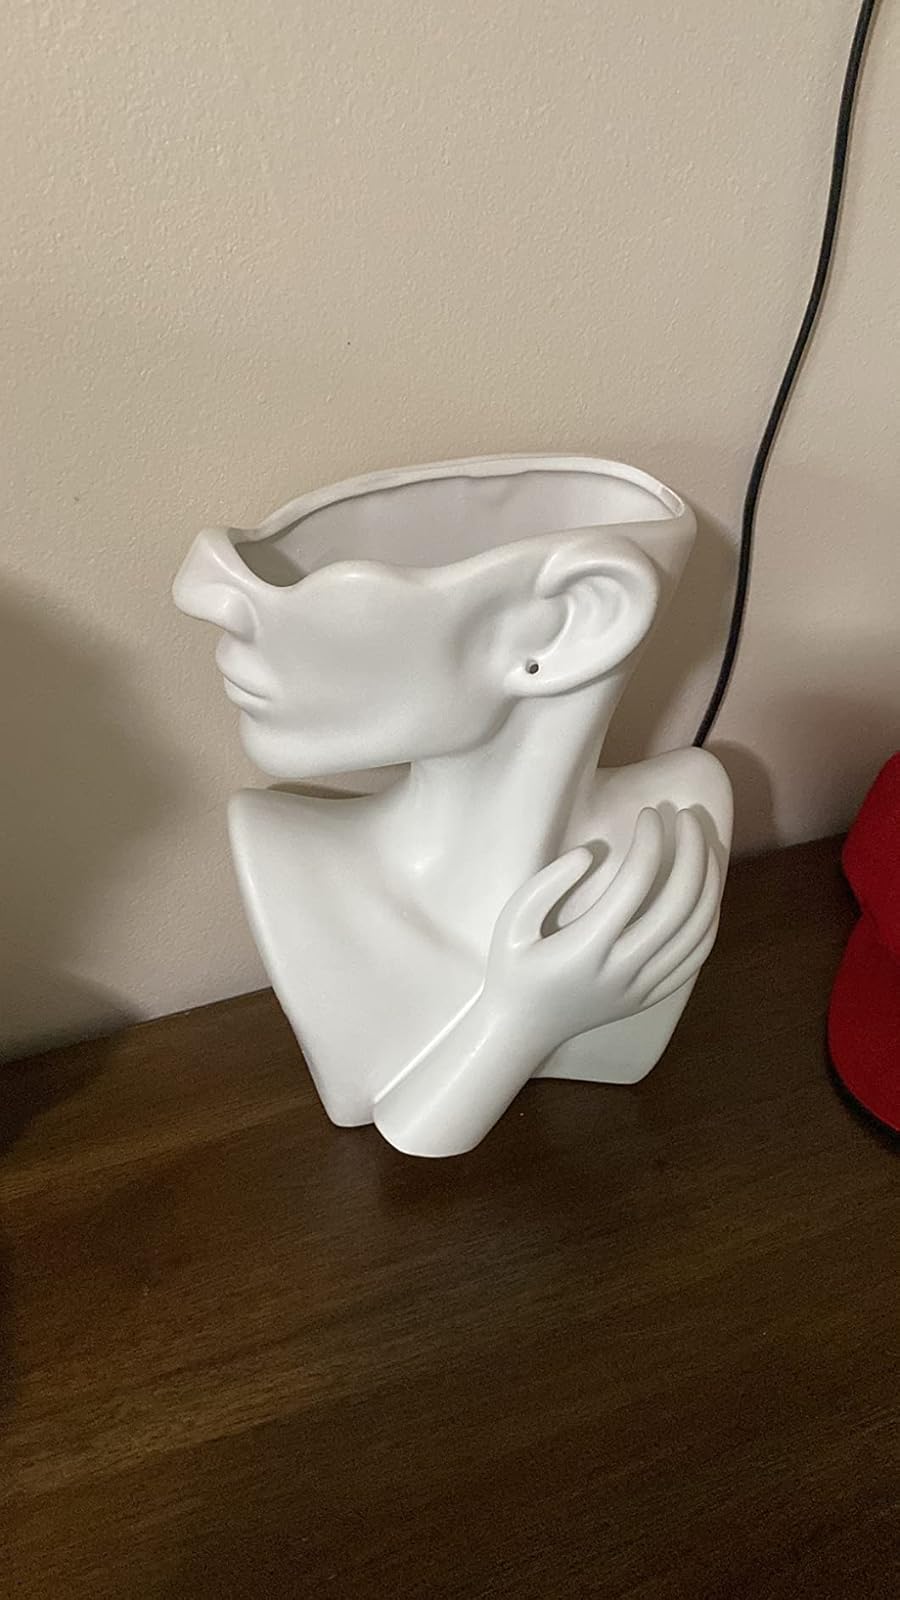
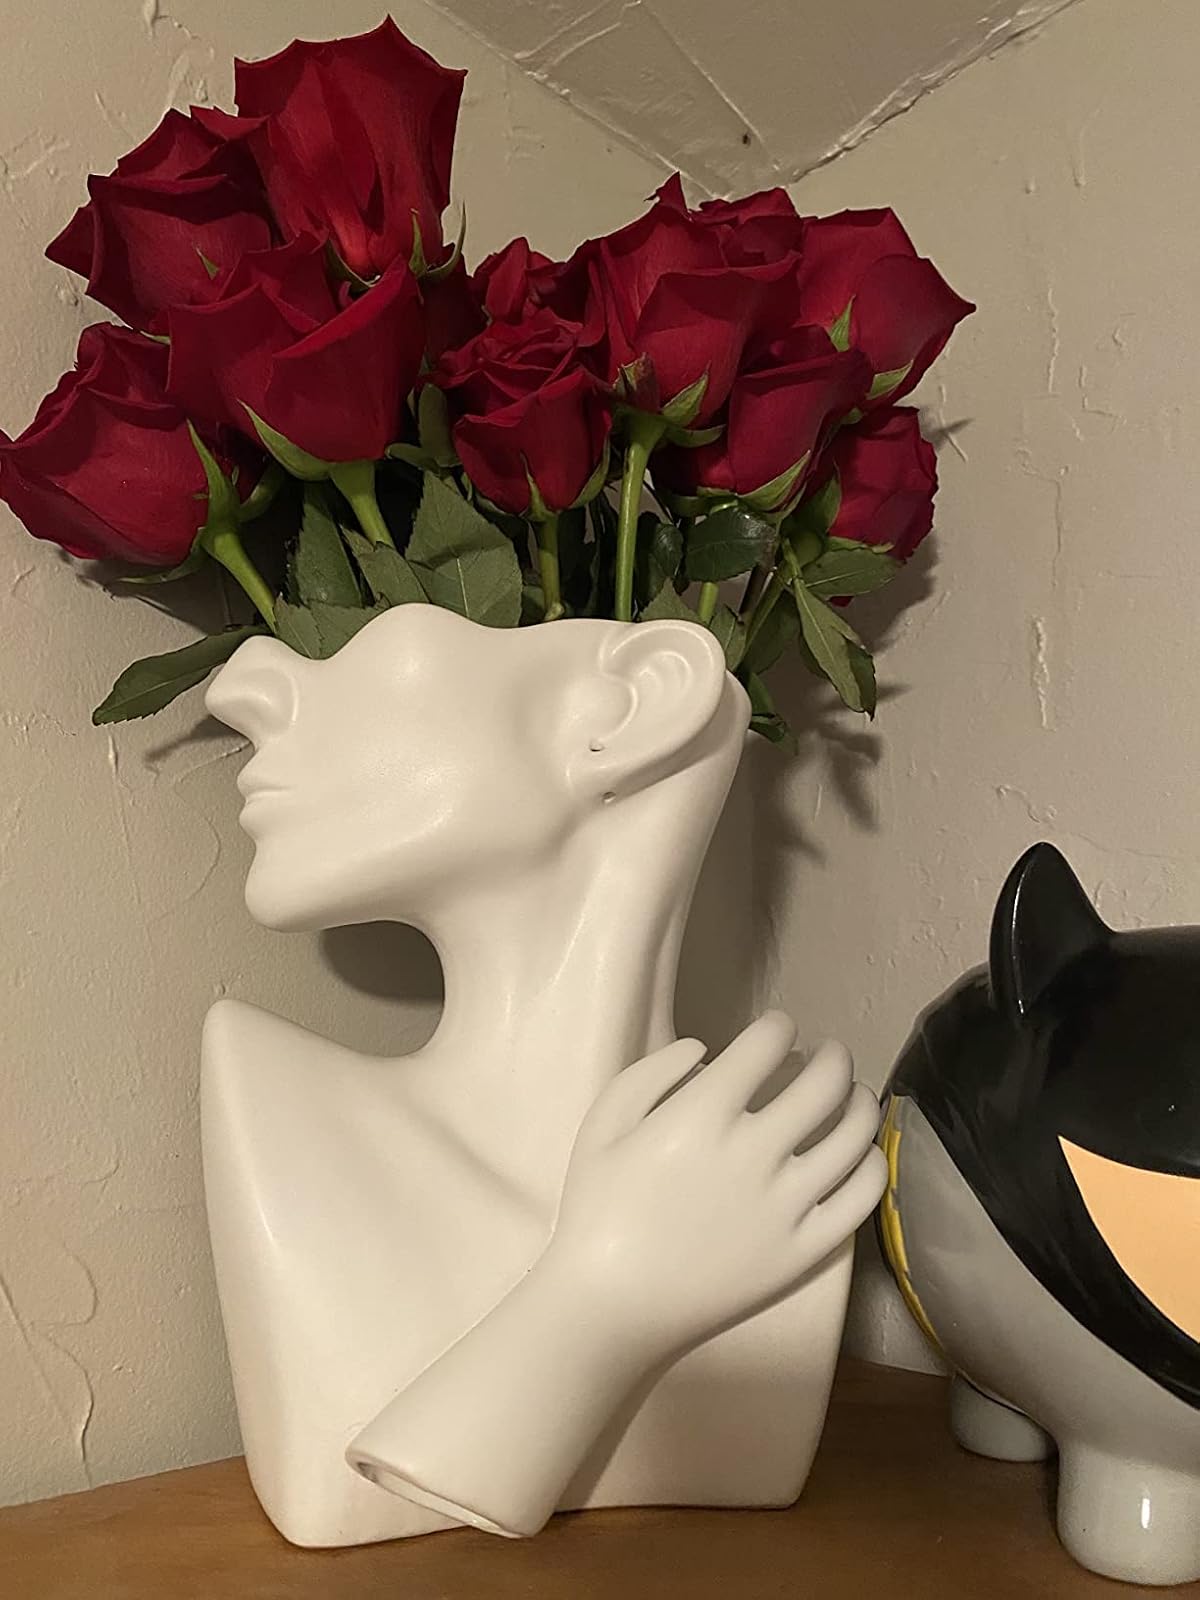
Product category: vase
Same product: yes